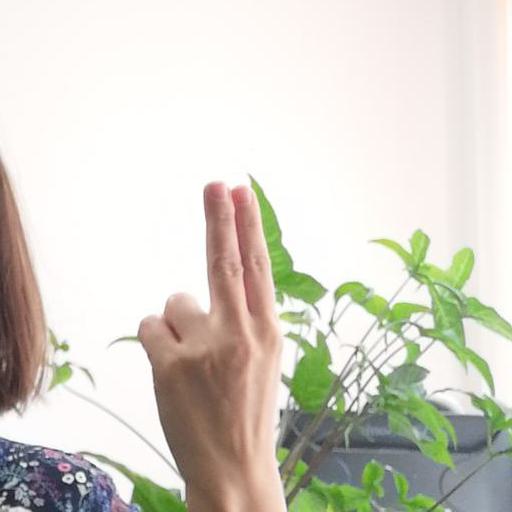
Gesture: two_up_inverted